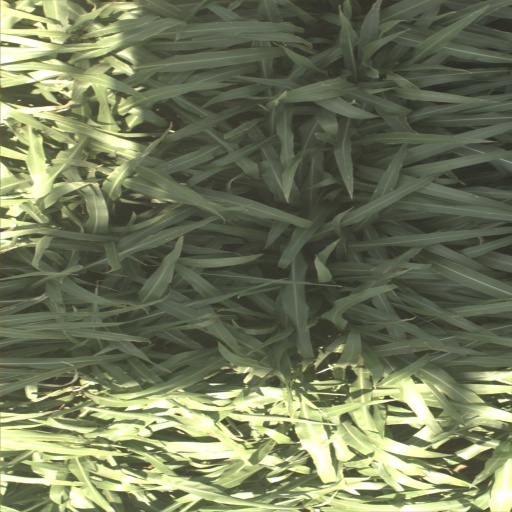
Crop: sorghum